Szabolcs Schimmer

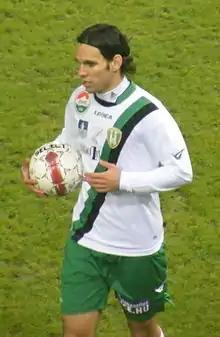
Hungarian football player, Szabolcs Schimmer holding a ball

Szabolcs Gábor Schimmer (born 24 February 1984) is a Hungarian football player who plays for Király.